Economy of Timor-Leste

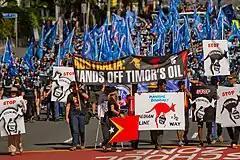
Protesters in Brisbane protesting Australia's claim on East Timorese oil, May 2017

One promising long-term project is the joint development with Australia of petroleum and natural gas resources in the waters southeast of Timor-Leste.